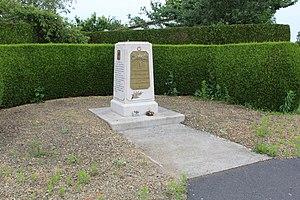
Stèle du 329è RI
Le 329ᵉ régiment d'infanterie est un régiment d'infanterie de l'Armée de terre française constitué en 1914 avec les bataillons de réserve du 129ᵉ régiment d'infanterie.
La liste des mémoriaux et cimetières militaires du département de la Somme répertorie les cimetières militaires, les mémoriaux ainsi que les stèles, plaques commémoratives et autres monuments qui honorent la mémoire des morts aux combats, des victimes de bombardements ou d’exactions de l'ennemi ainsi que celle de personnels de santé, de chefs militaires ou politiques pendant :
Estrées-Deniécourt est une commune française située dans le département de la Somme en région Hauts-de-France.